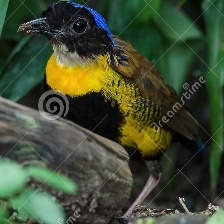
Species: GURNEYS PITTA
Scientific name: HYDRORNIS GURNEYI